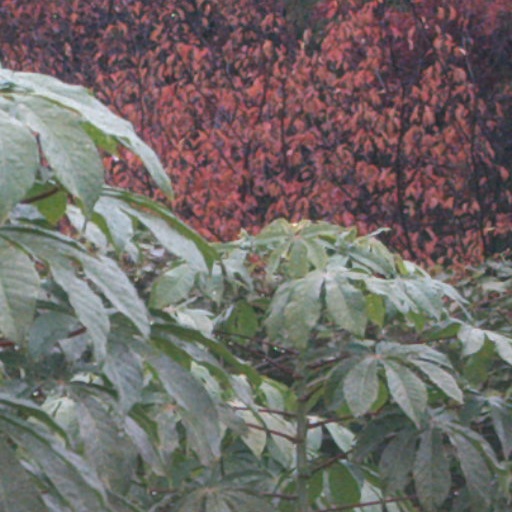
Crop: cassava